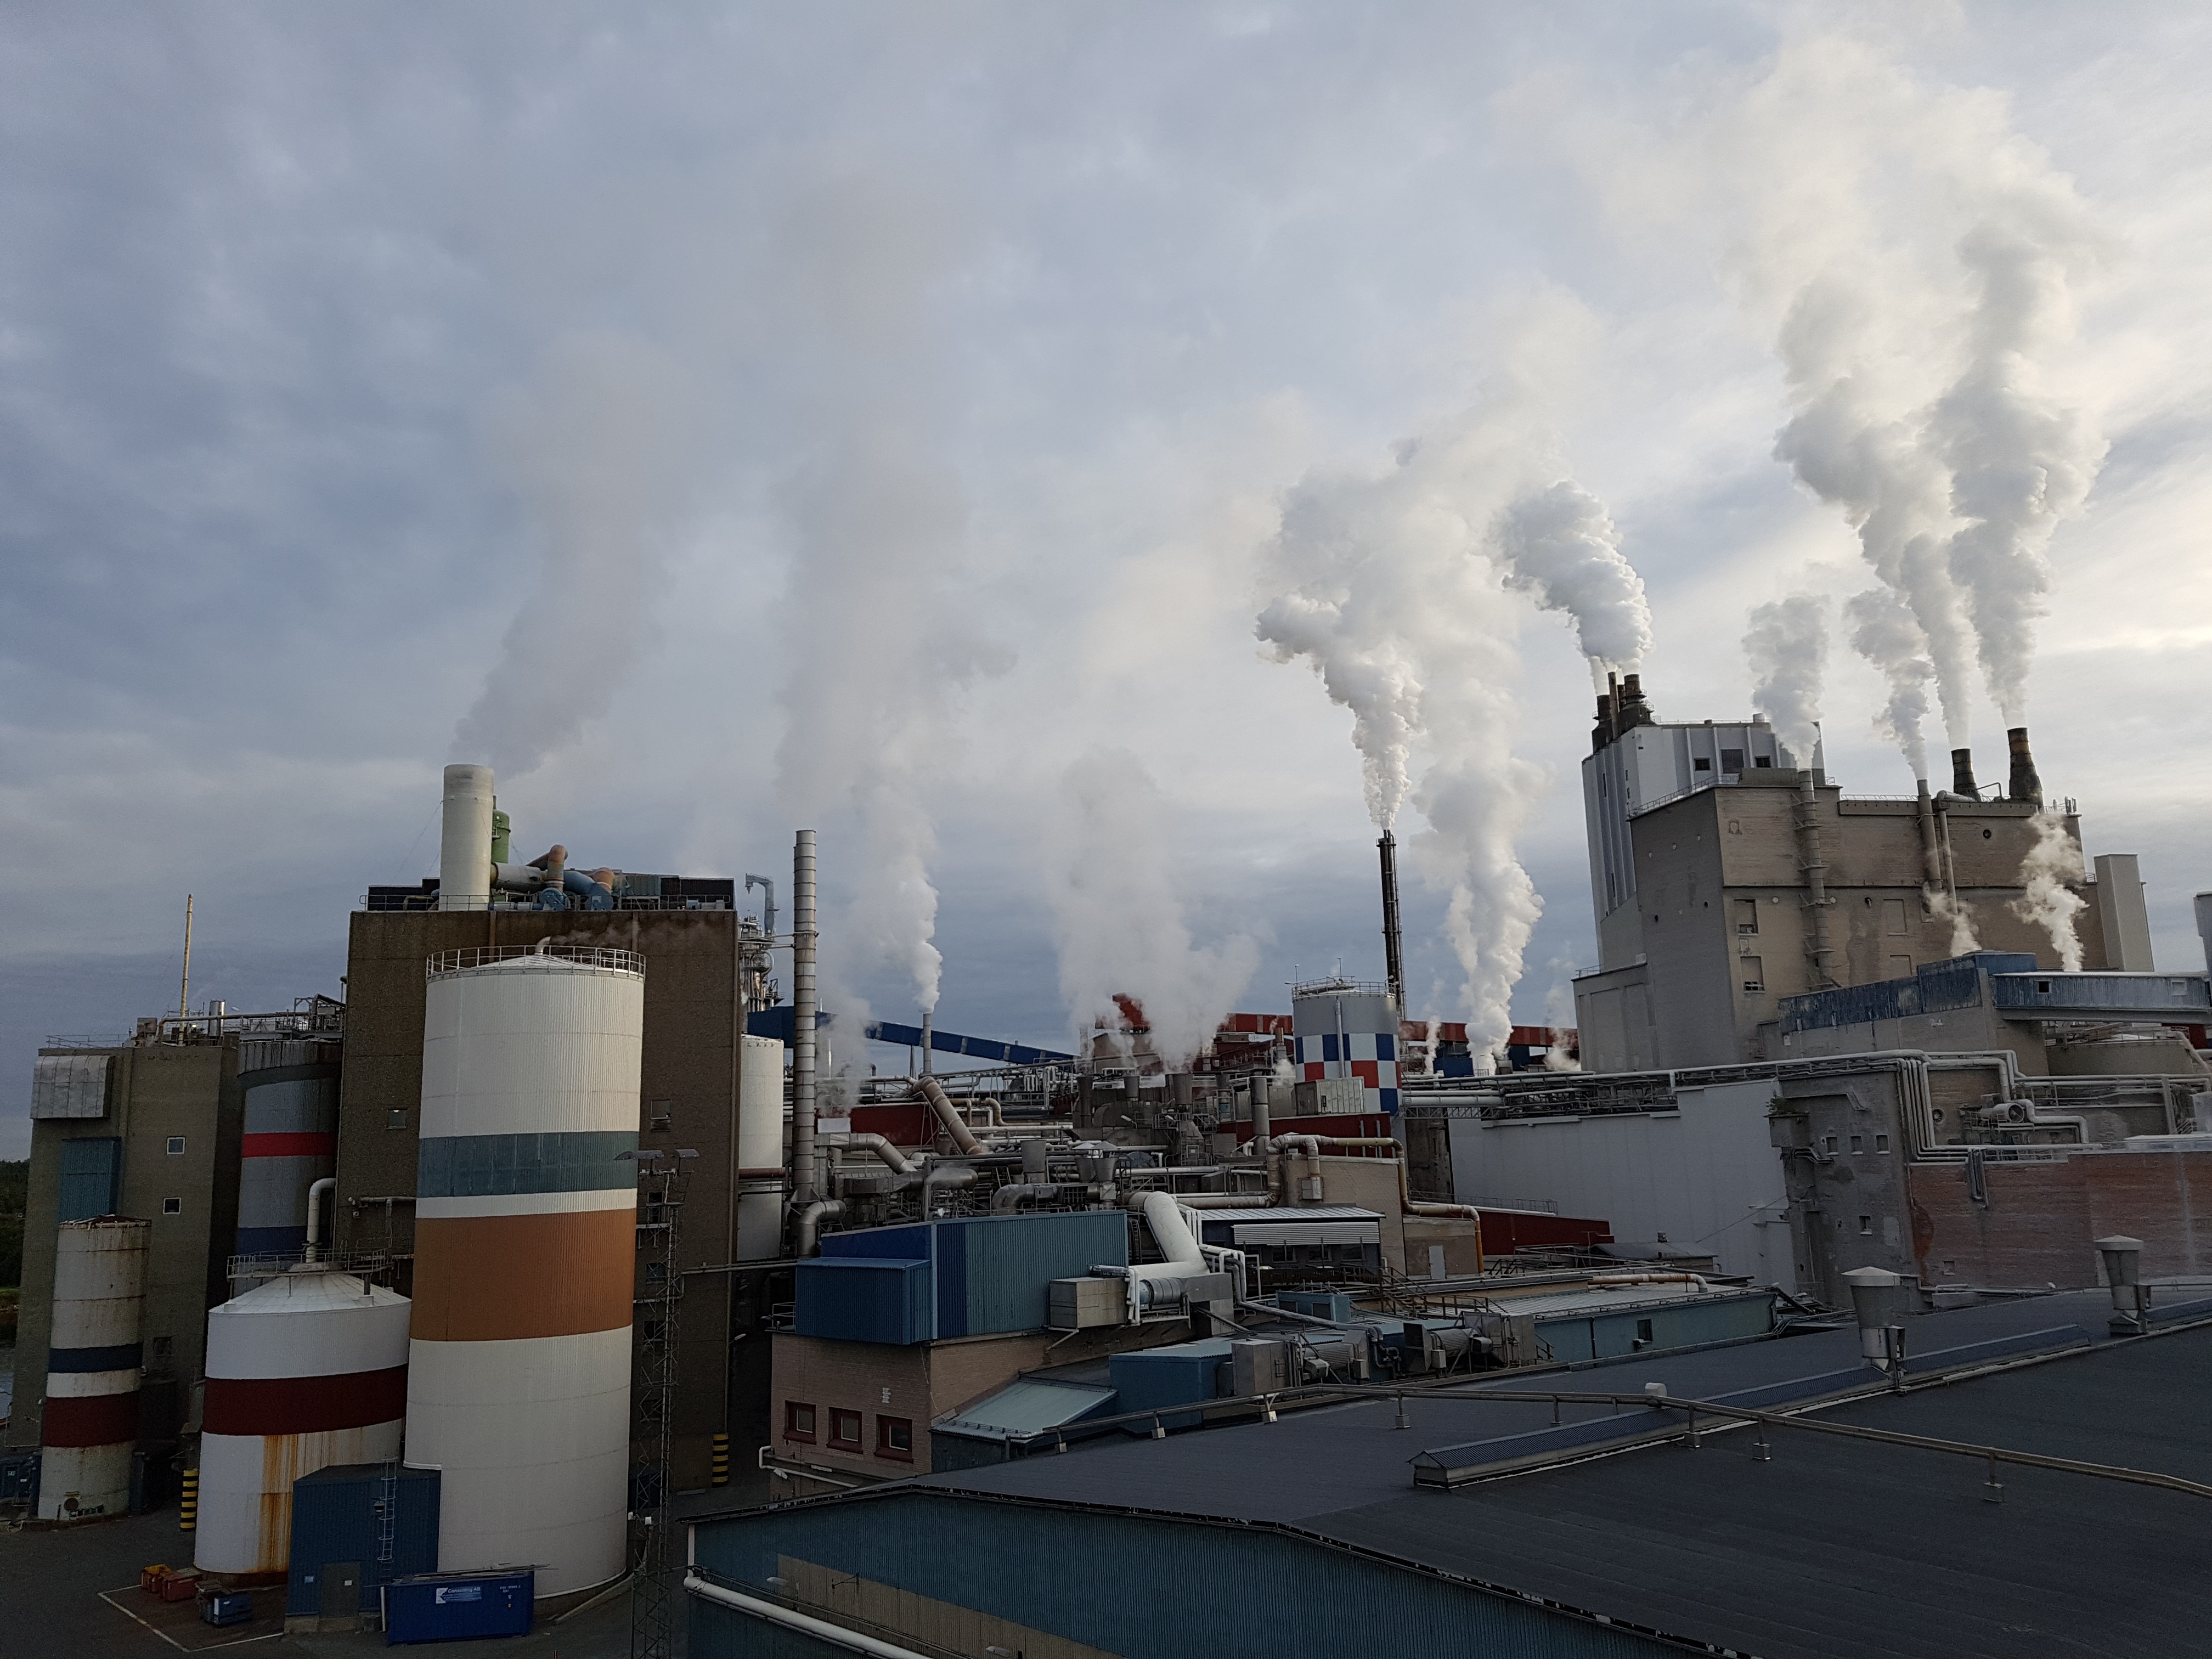
work, smoke, vehicle, chimney, fire, factory, industry, sweden, production, pollution, industrial plant, industrial landscape, factory chimney, power station, atmosphere of earth